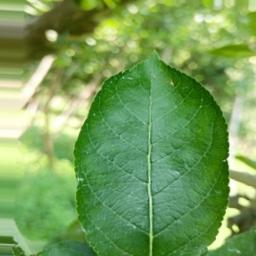
Label: Healthy